Noam Gottesman

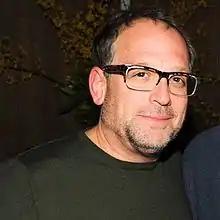

Noam Gottesman (born May 1961) is a New York City-based, British-American businessman, former hedge fund manager, and co-founder of GLG Partners. He later entered the restaurant industry, investing in establishments including Eleven Madison Park in New York City. He is also the CEO of TOMS Capital. Gottesman has dual citizenship in the US and UK, and was listed on the 2020 "Forbes 400" list of richest people in the United States, with a net worth of $2.4 billion.